Tom Pryce

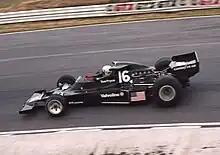
Pryce driving a 1976-specification Shadow DN5 at Brands Hatch

Once the 1976 Formula One World Championship season got under way Pryce instantly added a second podium finish to his tally, at the first round in Brazil. This came at the expense of continuing teammate Jarier, who was caught out by oil on the track from James Hunt's McLaren. Both Shadows enjoyed reasonable competitiveness during the next two races at Kyalami and Long Beach. Changes in car regulations, meaning that teams had to lower their airboxes and mount the cars' rear wings further forward, along with revised Goodyear tyres, meant the Shadow DN5B lost much of its competitiveness; Pryce still achieved a second points scoring finish of the season in Britain. The new Shadow DN8 was not introduced until the twelfth round at Zandvoort, where Pryce qualified the new car in third, and finished the race only one place lower in fourth: it was the last points scoring finish of his career. The Welshman finished his last full season 12th in the Drivers' Championship with 10 points, 59 points behind World Champion James Hunt.